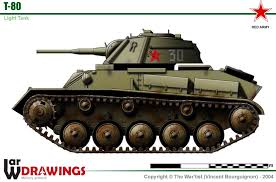
Label: T-80